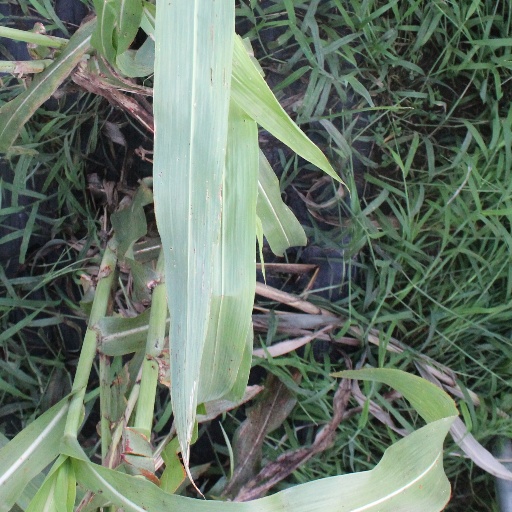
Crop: sorghum